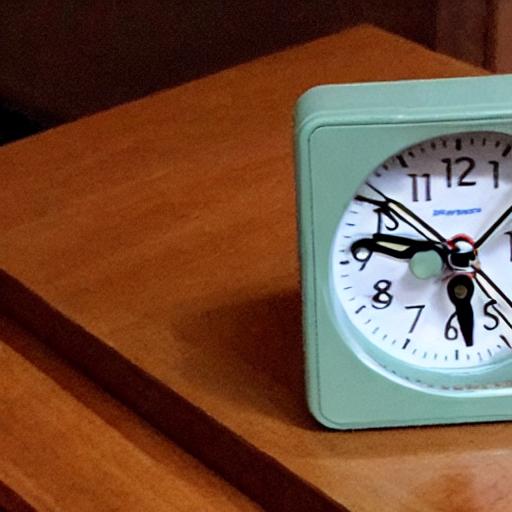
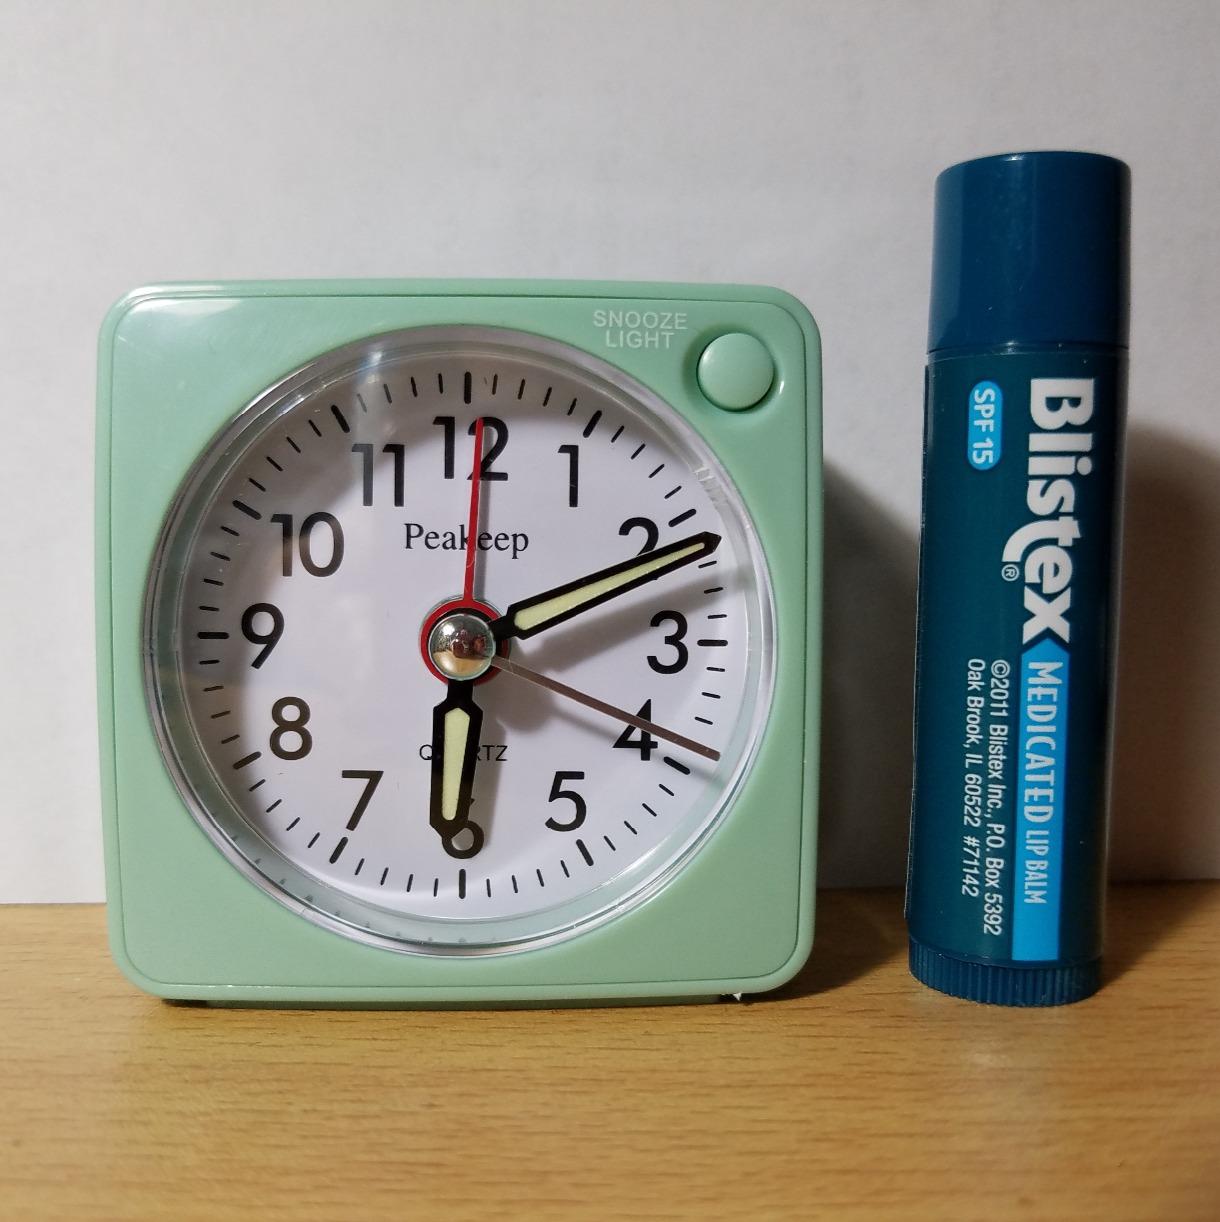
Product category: clock
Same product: no